Video Voyeur

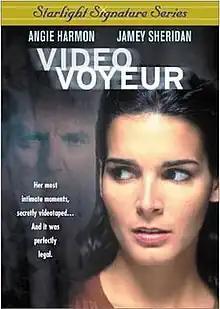

Video Voyeur or Video Voyeur: The Susan Wilson Story is a 2002 American television drama directed by Tim Hunter and starring Angie Harmon. Made by Lifetime Television, it is based on the real-life story of Susan Wilson, a Louisiana woman, who was videotaped in her own home by a neighbor. Her case helped make video voyeurism a crime in nine U.S. states. Originally, she had no legal recourse as video voyeurism was not considered by those who wrote previous voyeurism legislation.